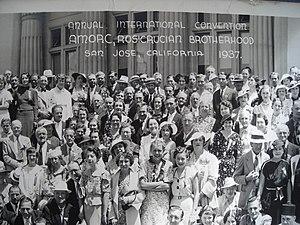
Photographie des membres de l'AMORC prise a San Jose en 1937, Californie.
L'Antiquus Mysticusque Ordo Rosae Crucis, également connu par le sigle AMORC, ou encore sous la terminologie « ordre de la Rose-Croix », est une association loi de 1901 qui se définit lui-même comme étant « un mouvement philosophique, initiatique et traditionnel mondial, non sectaire et non religieux, apolitique, ouvert aux hommes et aux femmes, sans distinction de race, de religion ou de position sociale. Sa devise est : « la plus large tolérance dans la plus stricte indépendance ». Il affirme aider ses membres à atteindre un certain équilibre humain par la réalisation d'une maîtrise personnelle au travers d'une doctrine d'ordre ésotérique et mystique.